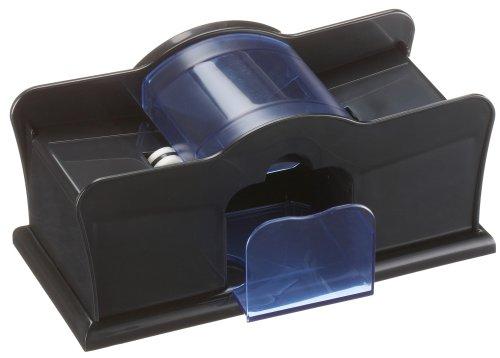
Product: Piatnik Card Shuffler (Crank)
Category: Toys & Games | Games & Accessories | Game Accessories
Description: Turn the crank and easily shuffle your cards - saves time and easier for both young and old hands.
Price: $15.99
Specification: ProductDimensions:2.8x3.9x3.9inches|ItemWeight:7ounces|ShippingWeight:15.5ounces(Viewshippingratesandpolicies)|DomesticShipping:ItemcanbeshippedwithinU.S.|InternationalShipping:ThisitemcanbeshippedtoselectcountriesoutsideoftheU.S.LearnMore|ASIN:B000WQWZOQ|Itemmodelnumber:002996|Manufacturerrecommendedage:8-15years